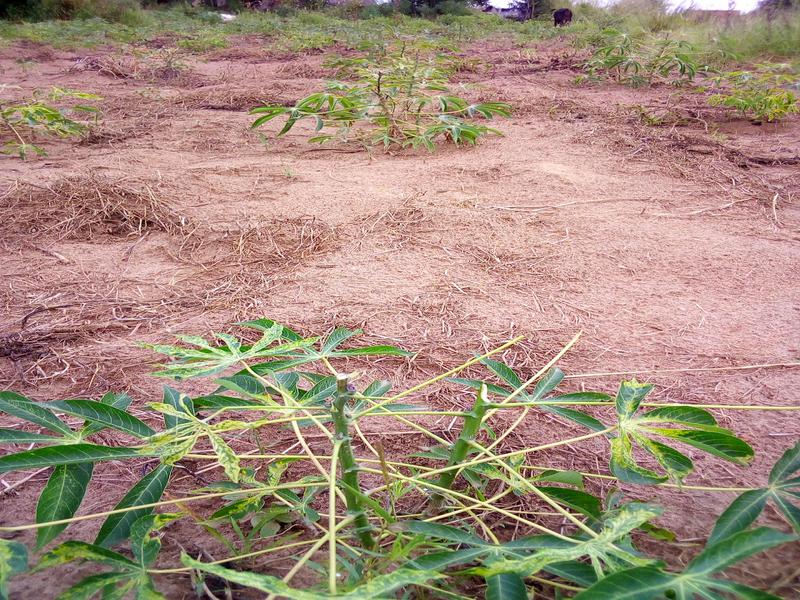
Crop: cassava
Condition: mosaic_disease